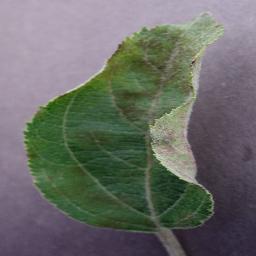
Label: Apple___Apple_scab